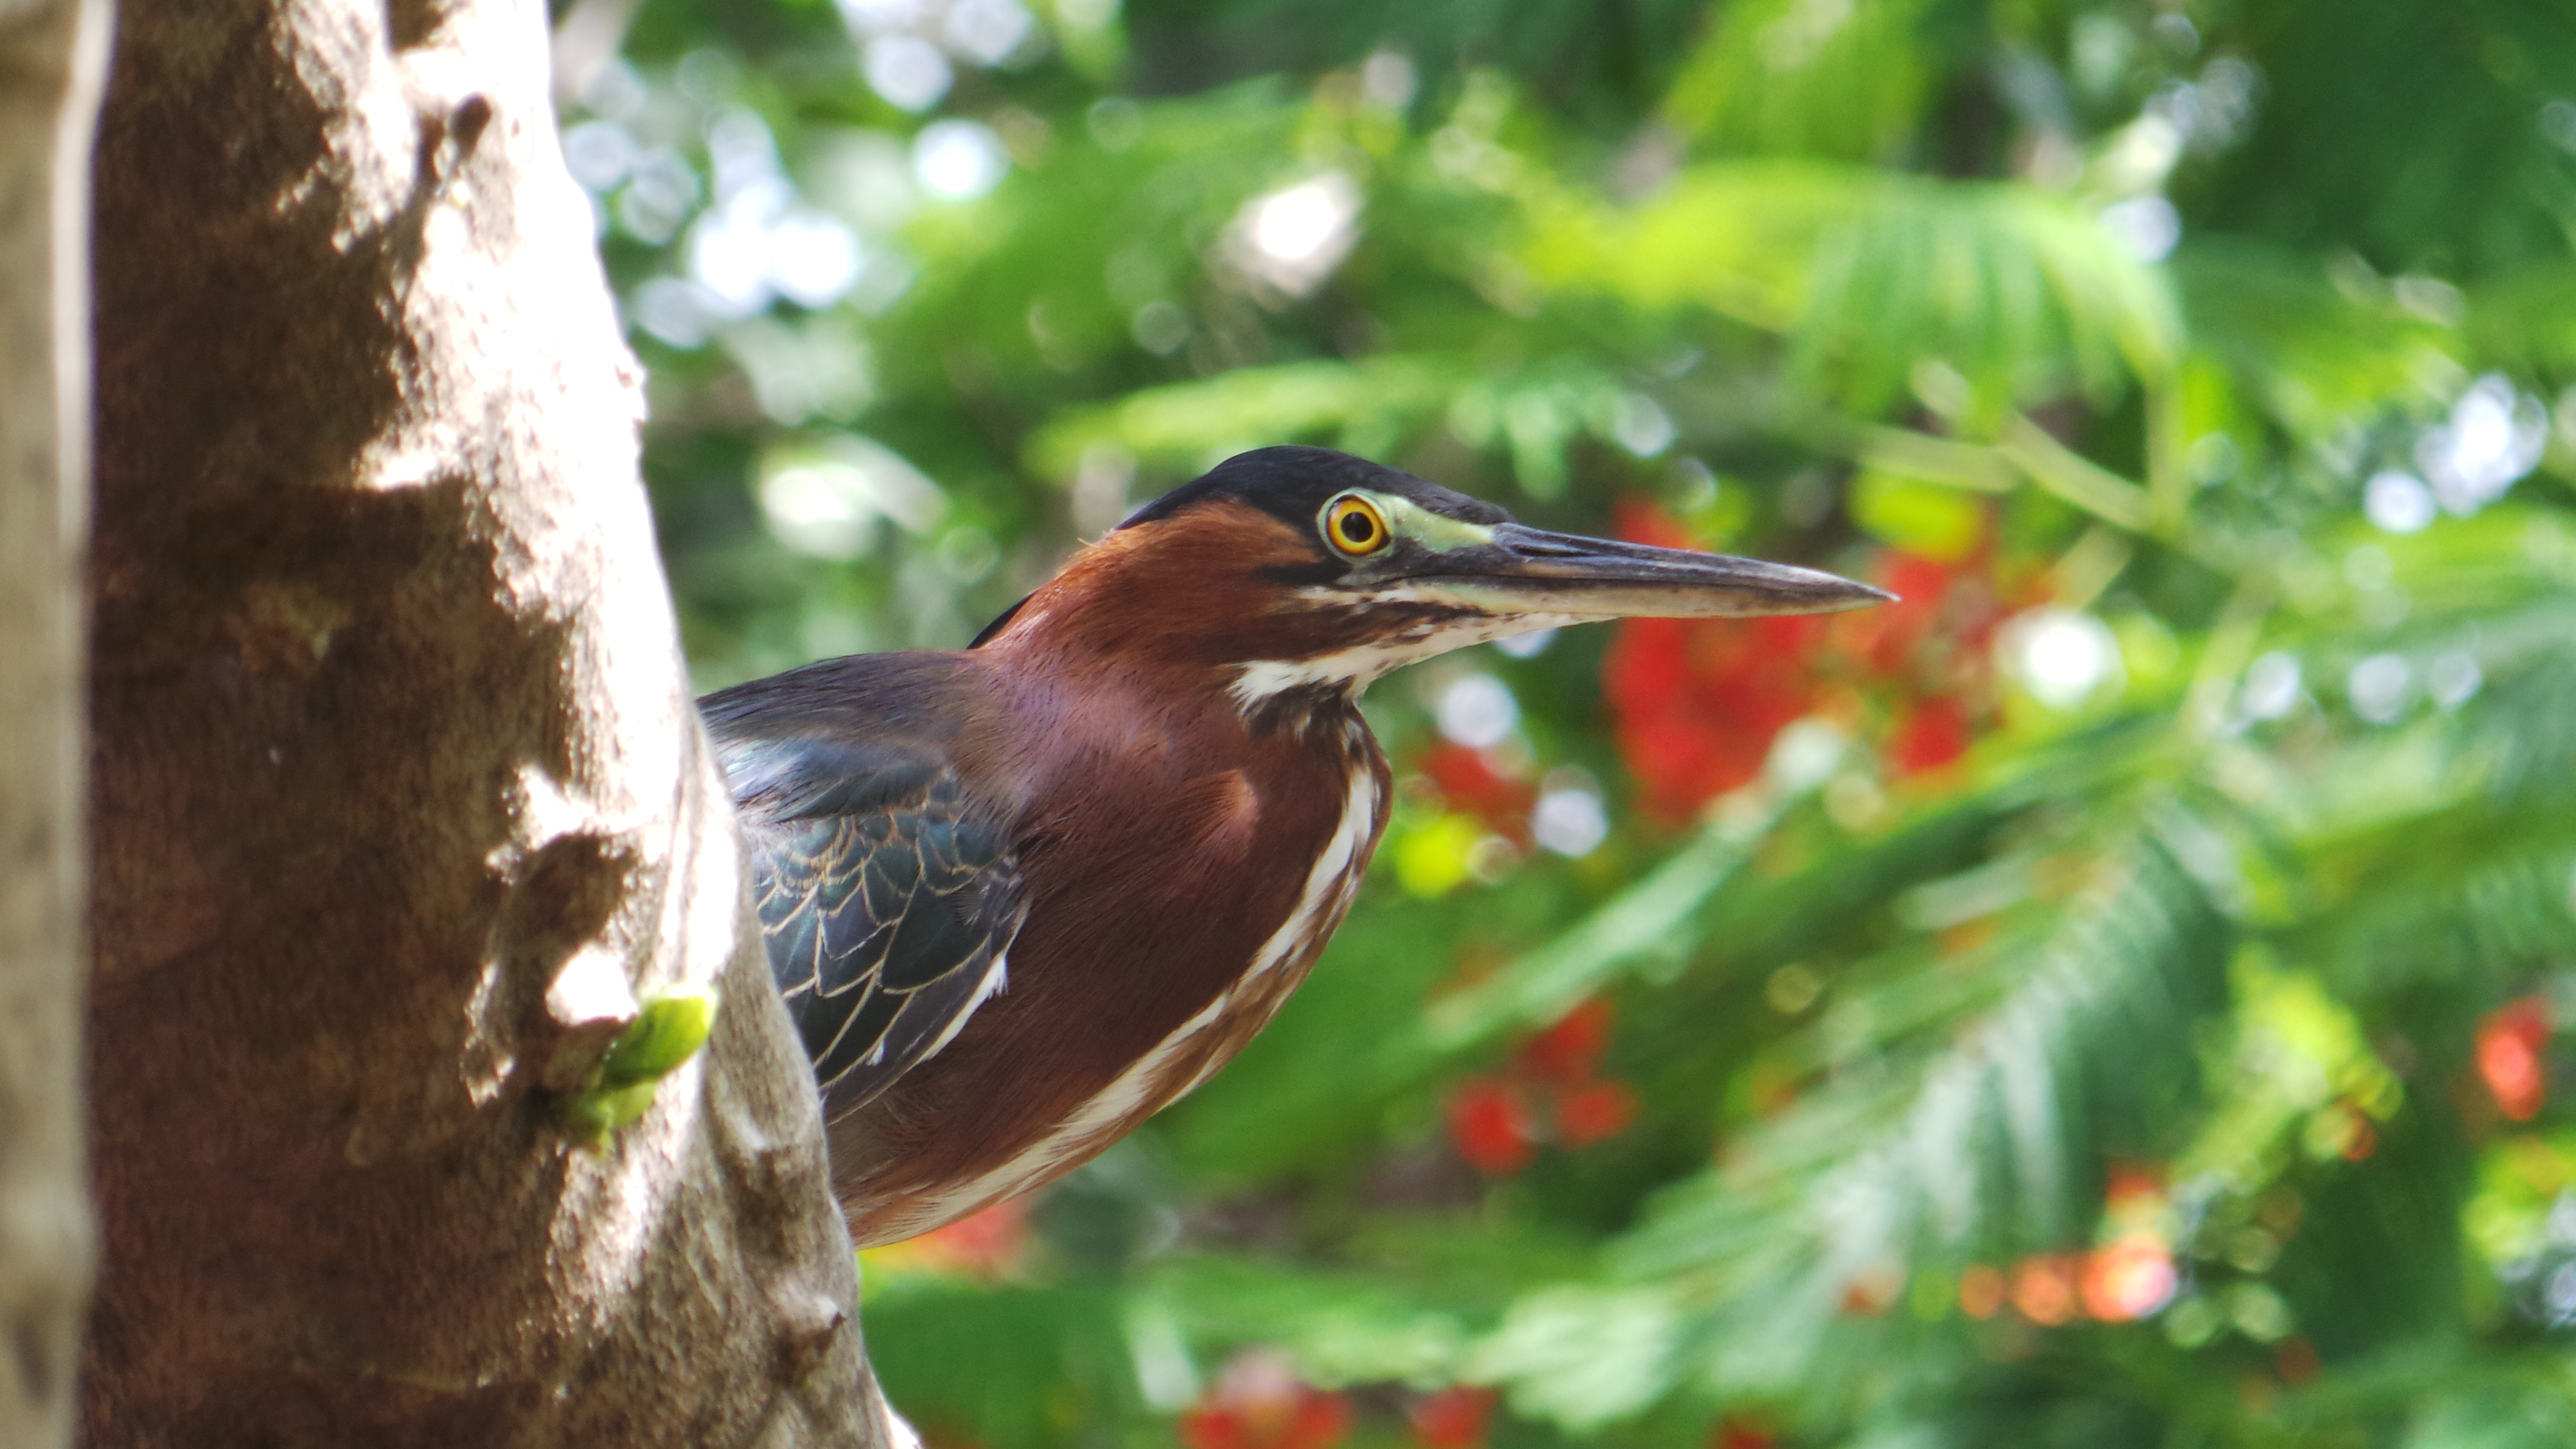
bird, beak, fauna, flora, green heron, leaf, wildlife, organism, tree, old world flycatcher, heron